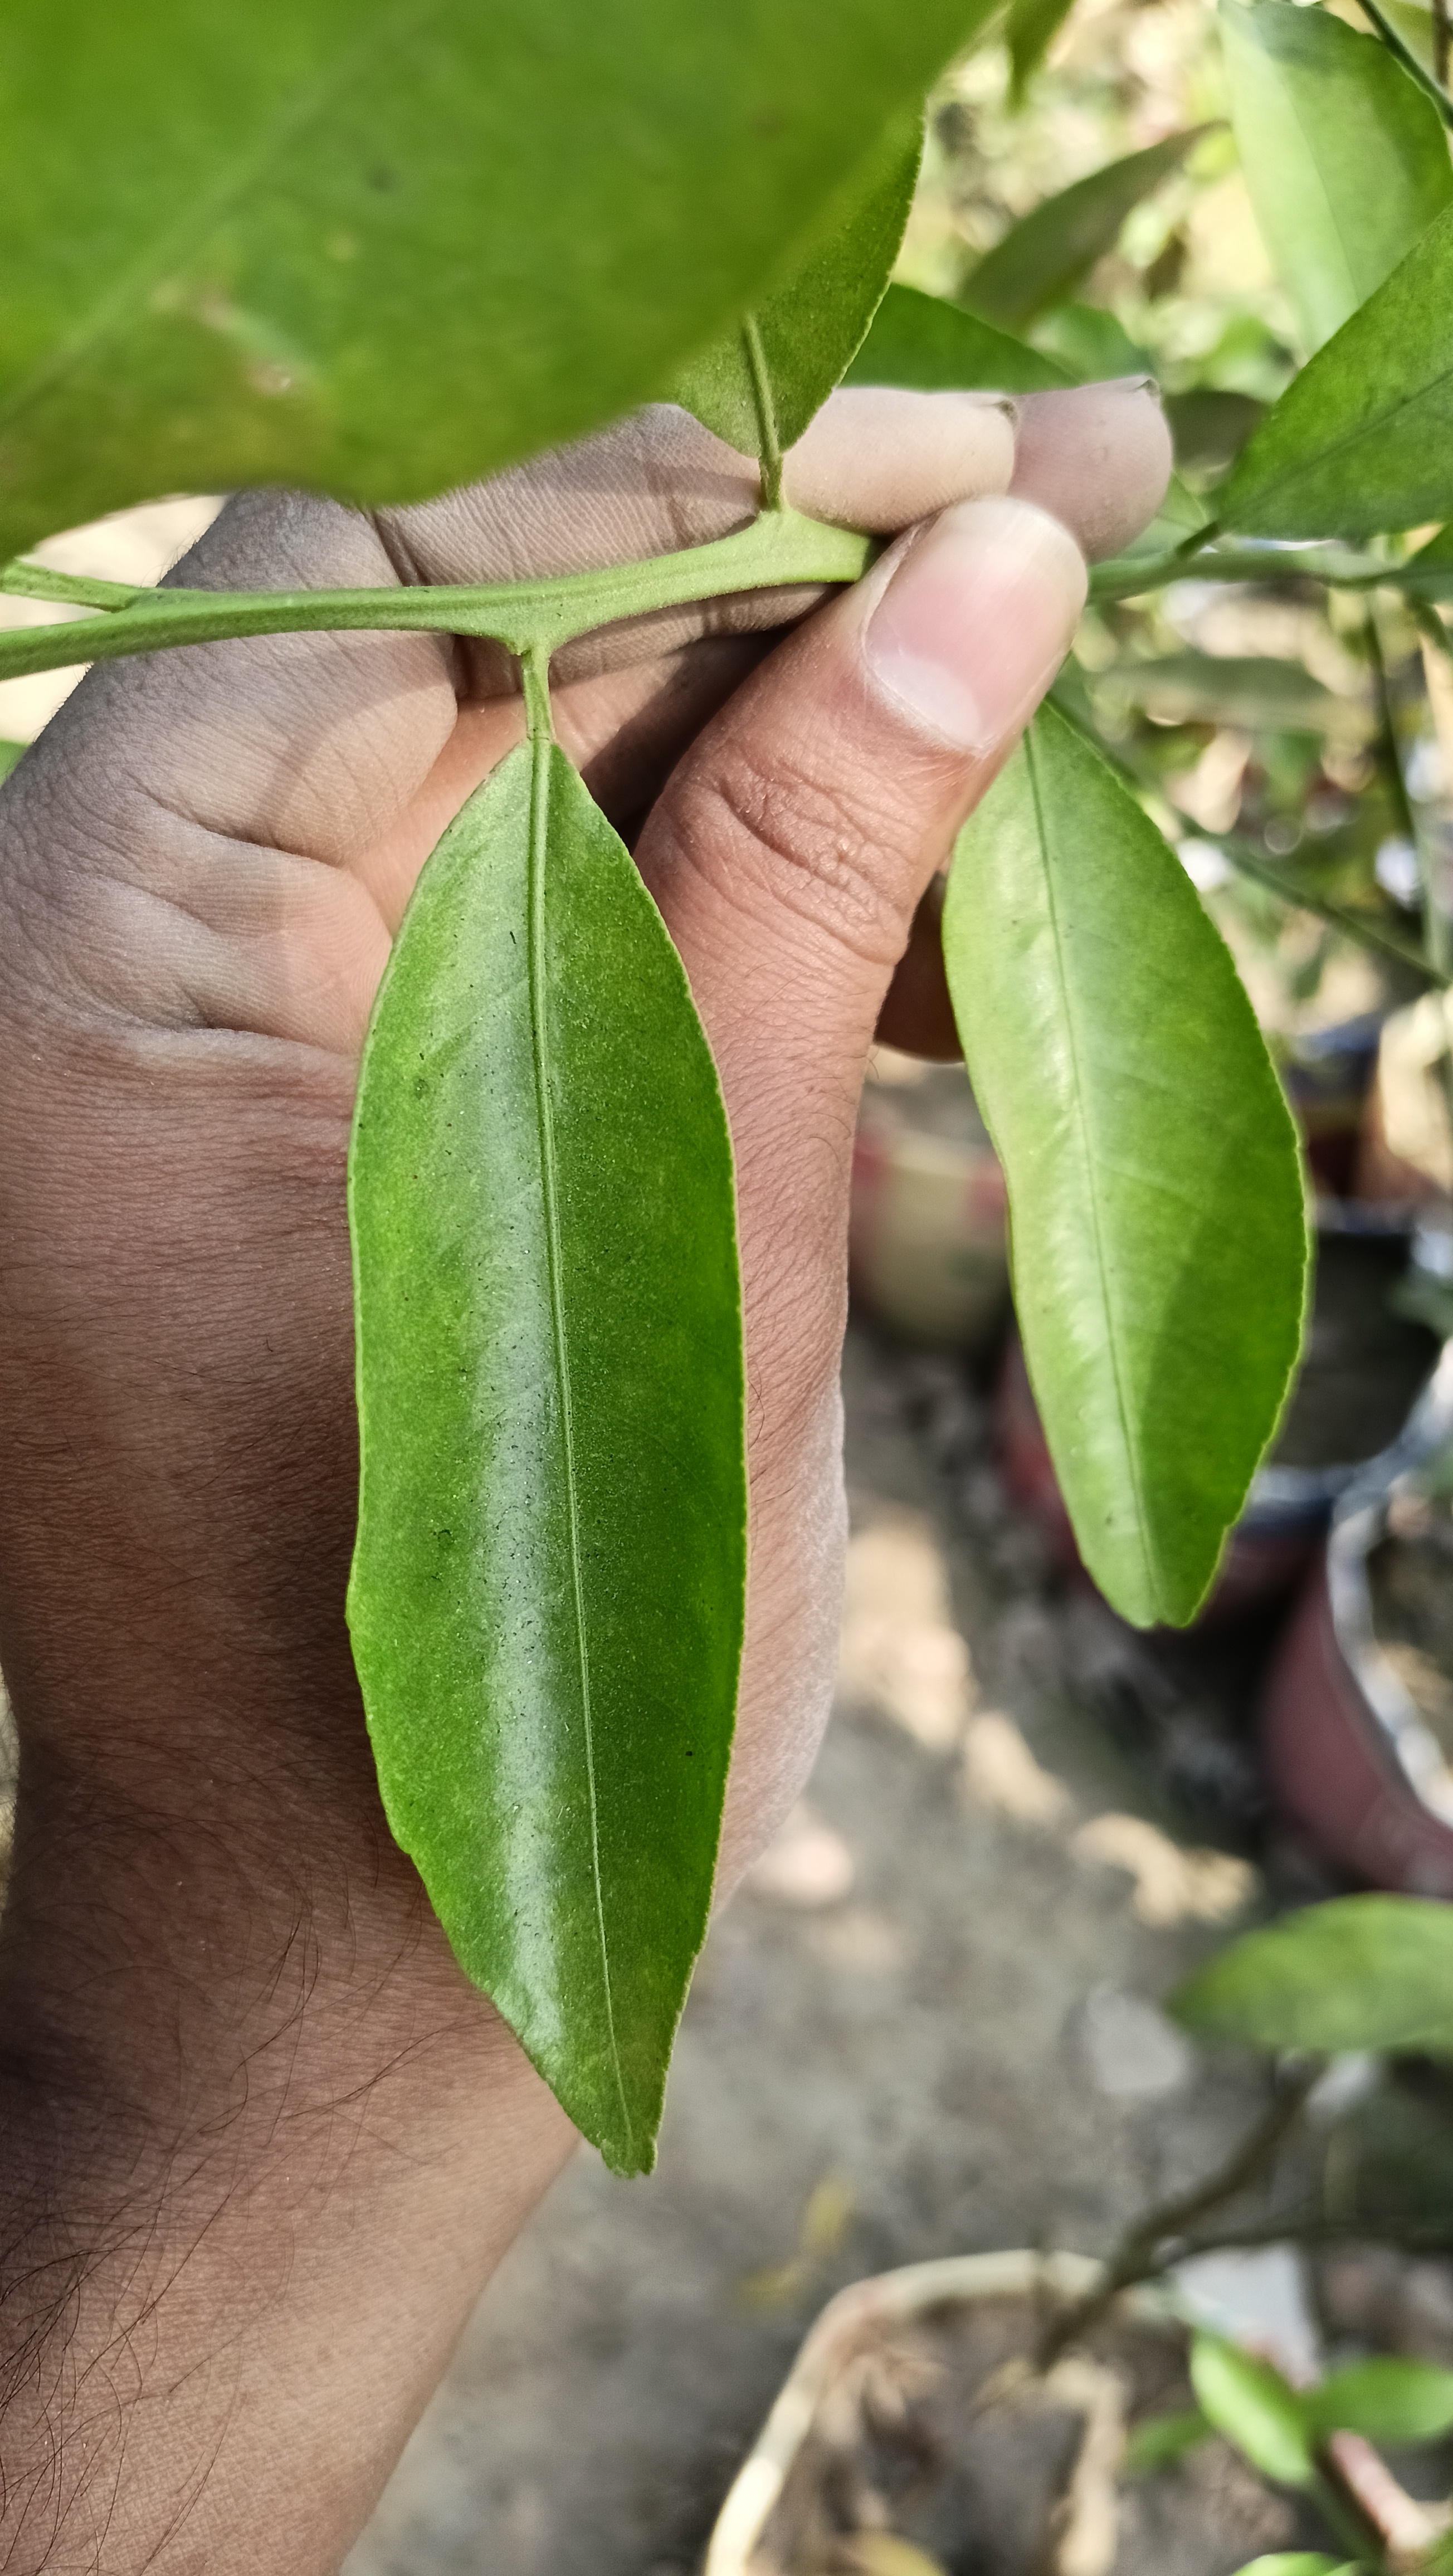
Mandarin leaf variety: Mandaring